Howard R. Hughes Sr.

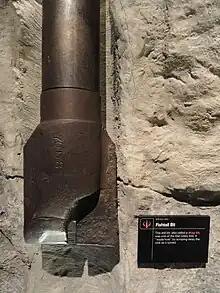
The Fishtail Bit. The drilling technology prior to the patent by Hughes.

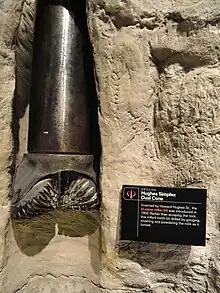
Hughes rotary bi-cone bit.

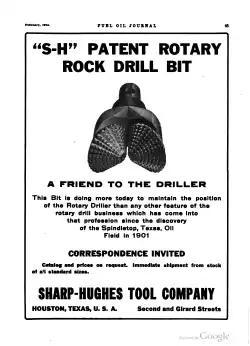
An advertisement for the Hughes patented technology.

After spending his childhood and early adulthood in Keokuk, Iowa; he lived in various places such as New York City, where he was a member of the Harvard Club; Denver; Joplin, Missouri; and Beaumont, Texas, prior to finally settling in Houston; where his son Howard Jr. was born.